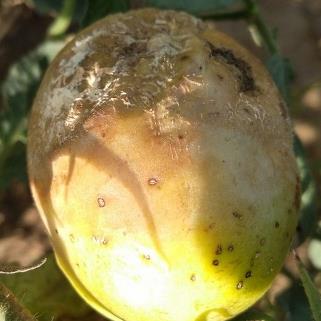
Crop: Tomato
Condition: tomato-late-blight-d